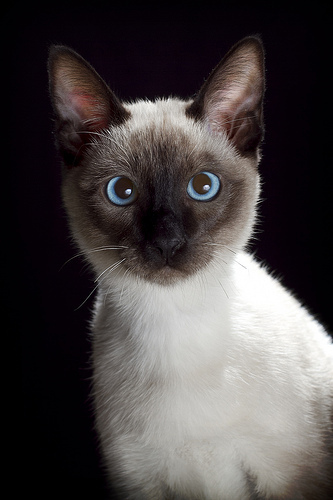
Breed: siamese